Robert Alexander Neil

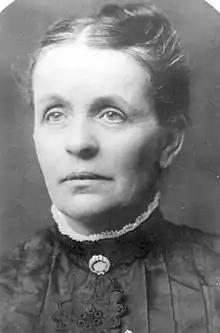
Jane Ellen Harrison, photographed in 1900

After his graduation from Peterhouse, Neil was elected as a fellow of Pembroke College, Cambridge, to lecture in classics, though he opted to deliver his public lectures at Peterhouse rather than Pembroke. His first publication, in 1877, was a series of corrections and comments upon the Greek dictionary first produced by Henry George Liddell and Robert Scott in 1843. After his appointment, Neil began to study the classical Indian languages of Pali and Sanskrit under Edward Byles Cowell, Cambridge's first professor of Sanskrit. Neil and Cowell spent afternoons together, a few times each week, reading Sanskrit works; they initially focused on the Hindu , but gradually came to concentrate on Buddhist literature. Neil published an edition of the , an anthology of Sanskrit Buddhist literature, jointly with Cowell in 1886, and collaborated on Cowell's 1895 compilation and translation of the Jataka tales, stories from the Indian subcontinent concerning the birth of the Buddha.